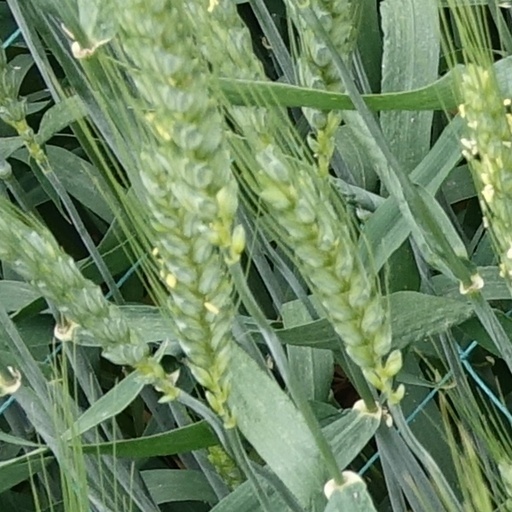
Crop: wheat